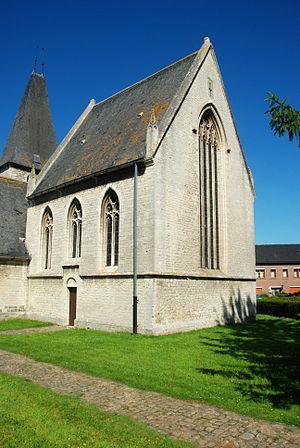
L'église Saint-Jean est une église de style roman et gothique située à Hoksem, section de la commune belge de Hoegaarden, dans la province du Brabant flamand.